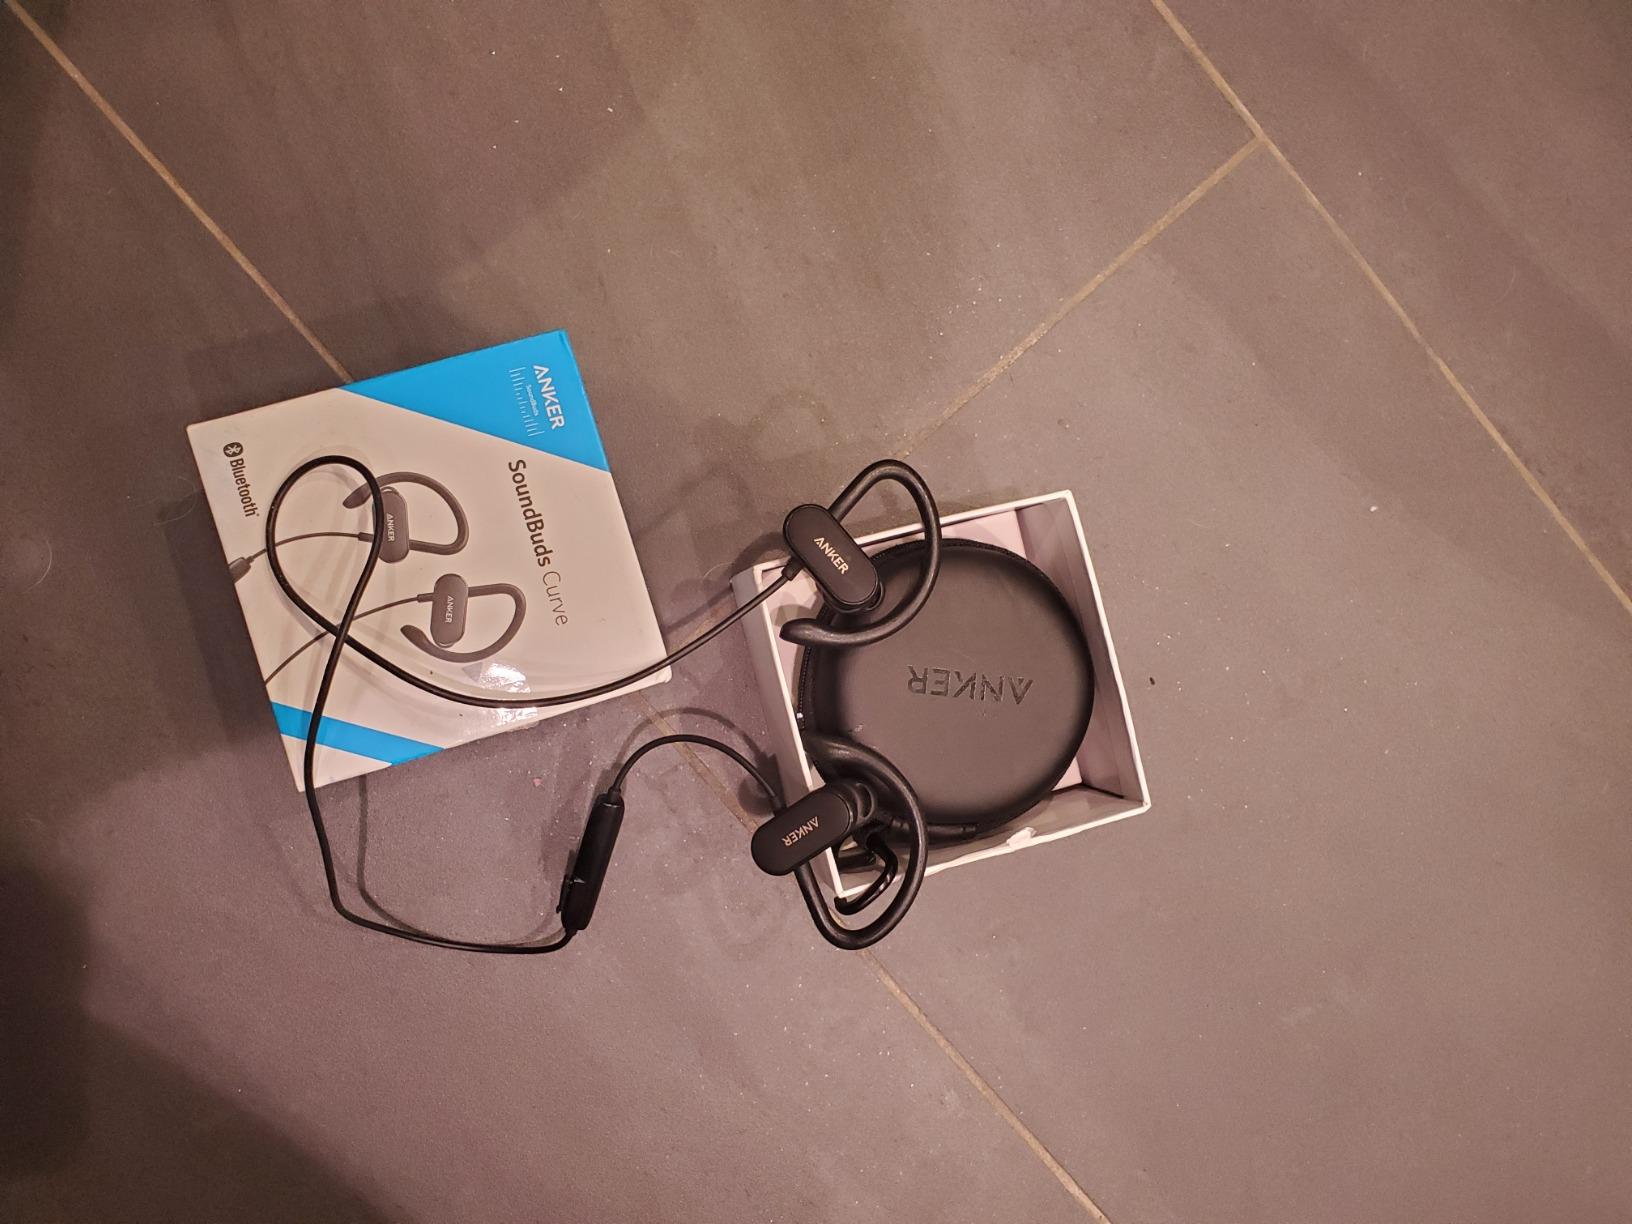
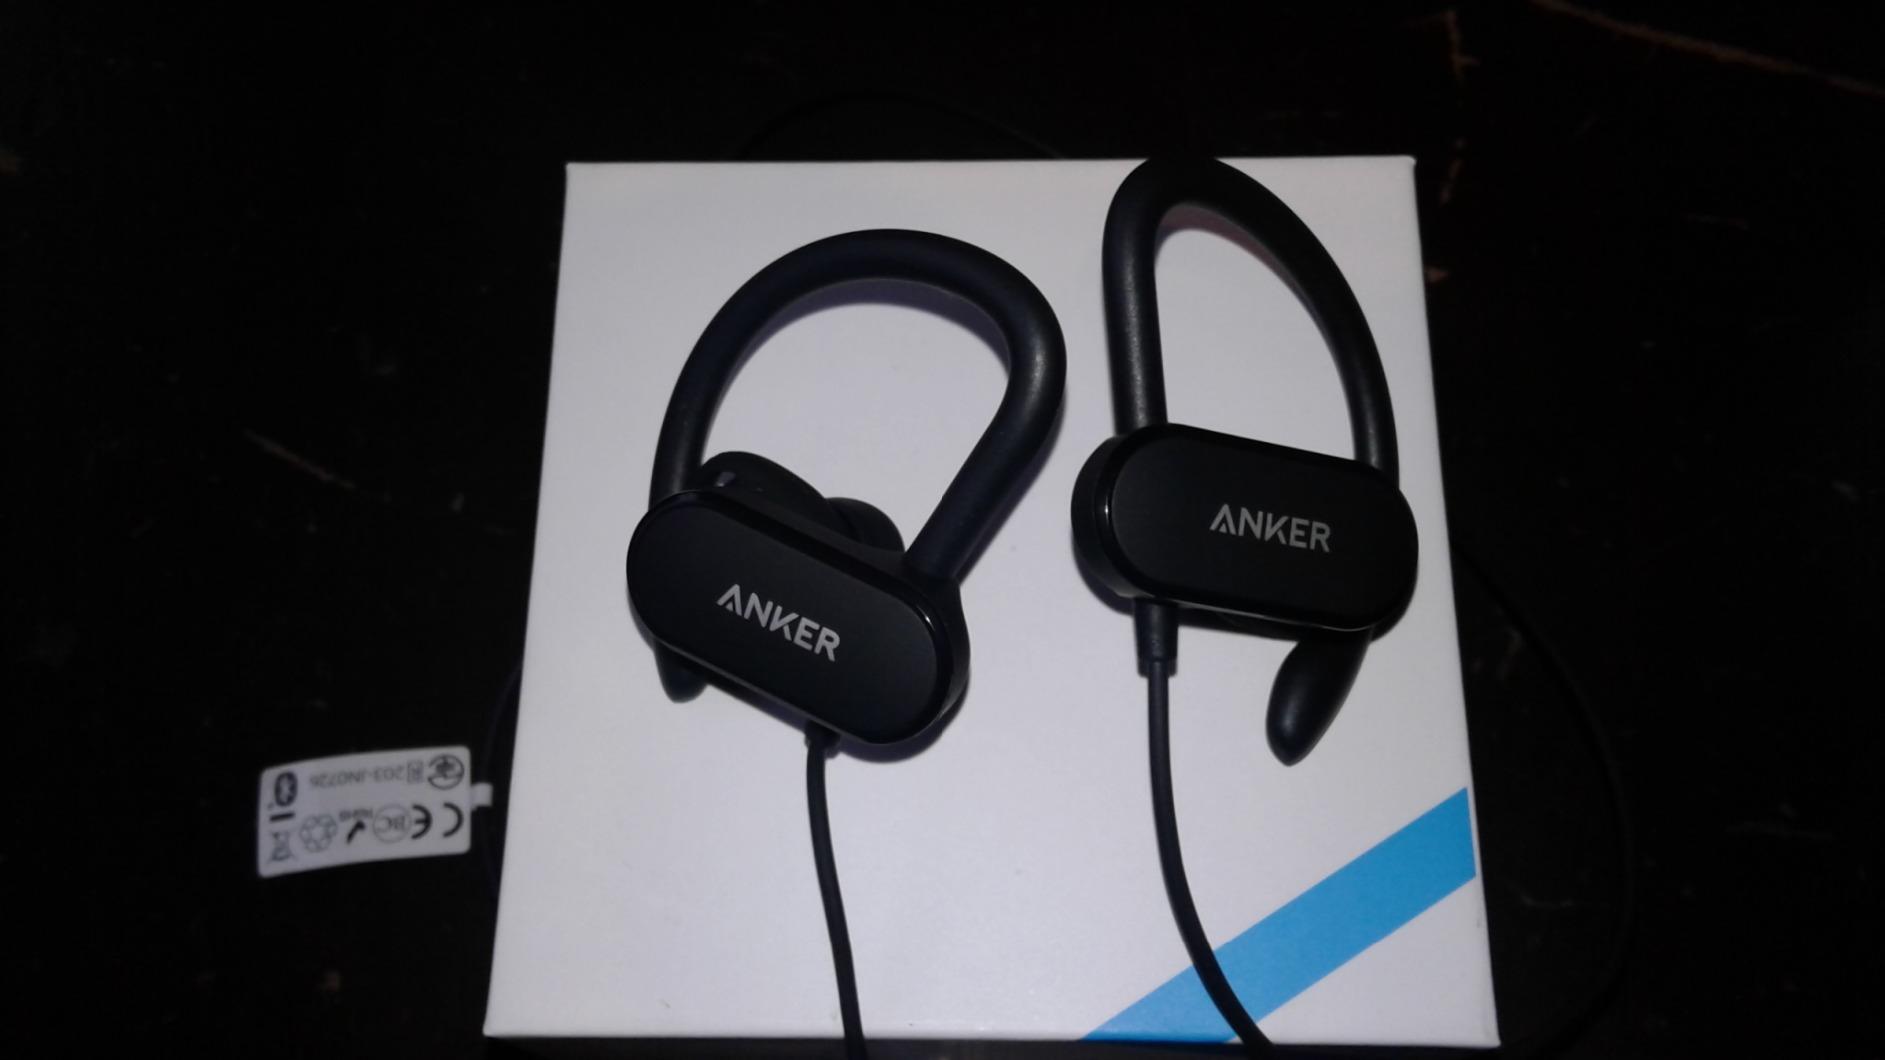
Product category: headphones
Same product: yes